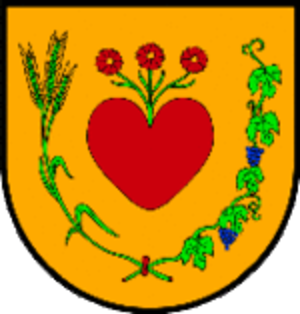
Weingraben est une commune autrichienne du district d'Oberpullendorf dans le Burgenland.